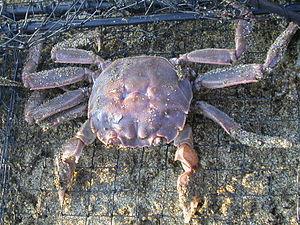
Eriocheir japonica, connu aussi sous le nom de crabe à mitaines du Japon, est une espèce de crabe de la famille des Varunidae.